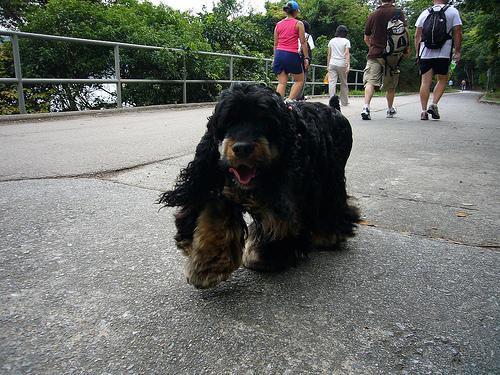
english cocker spaniel